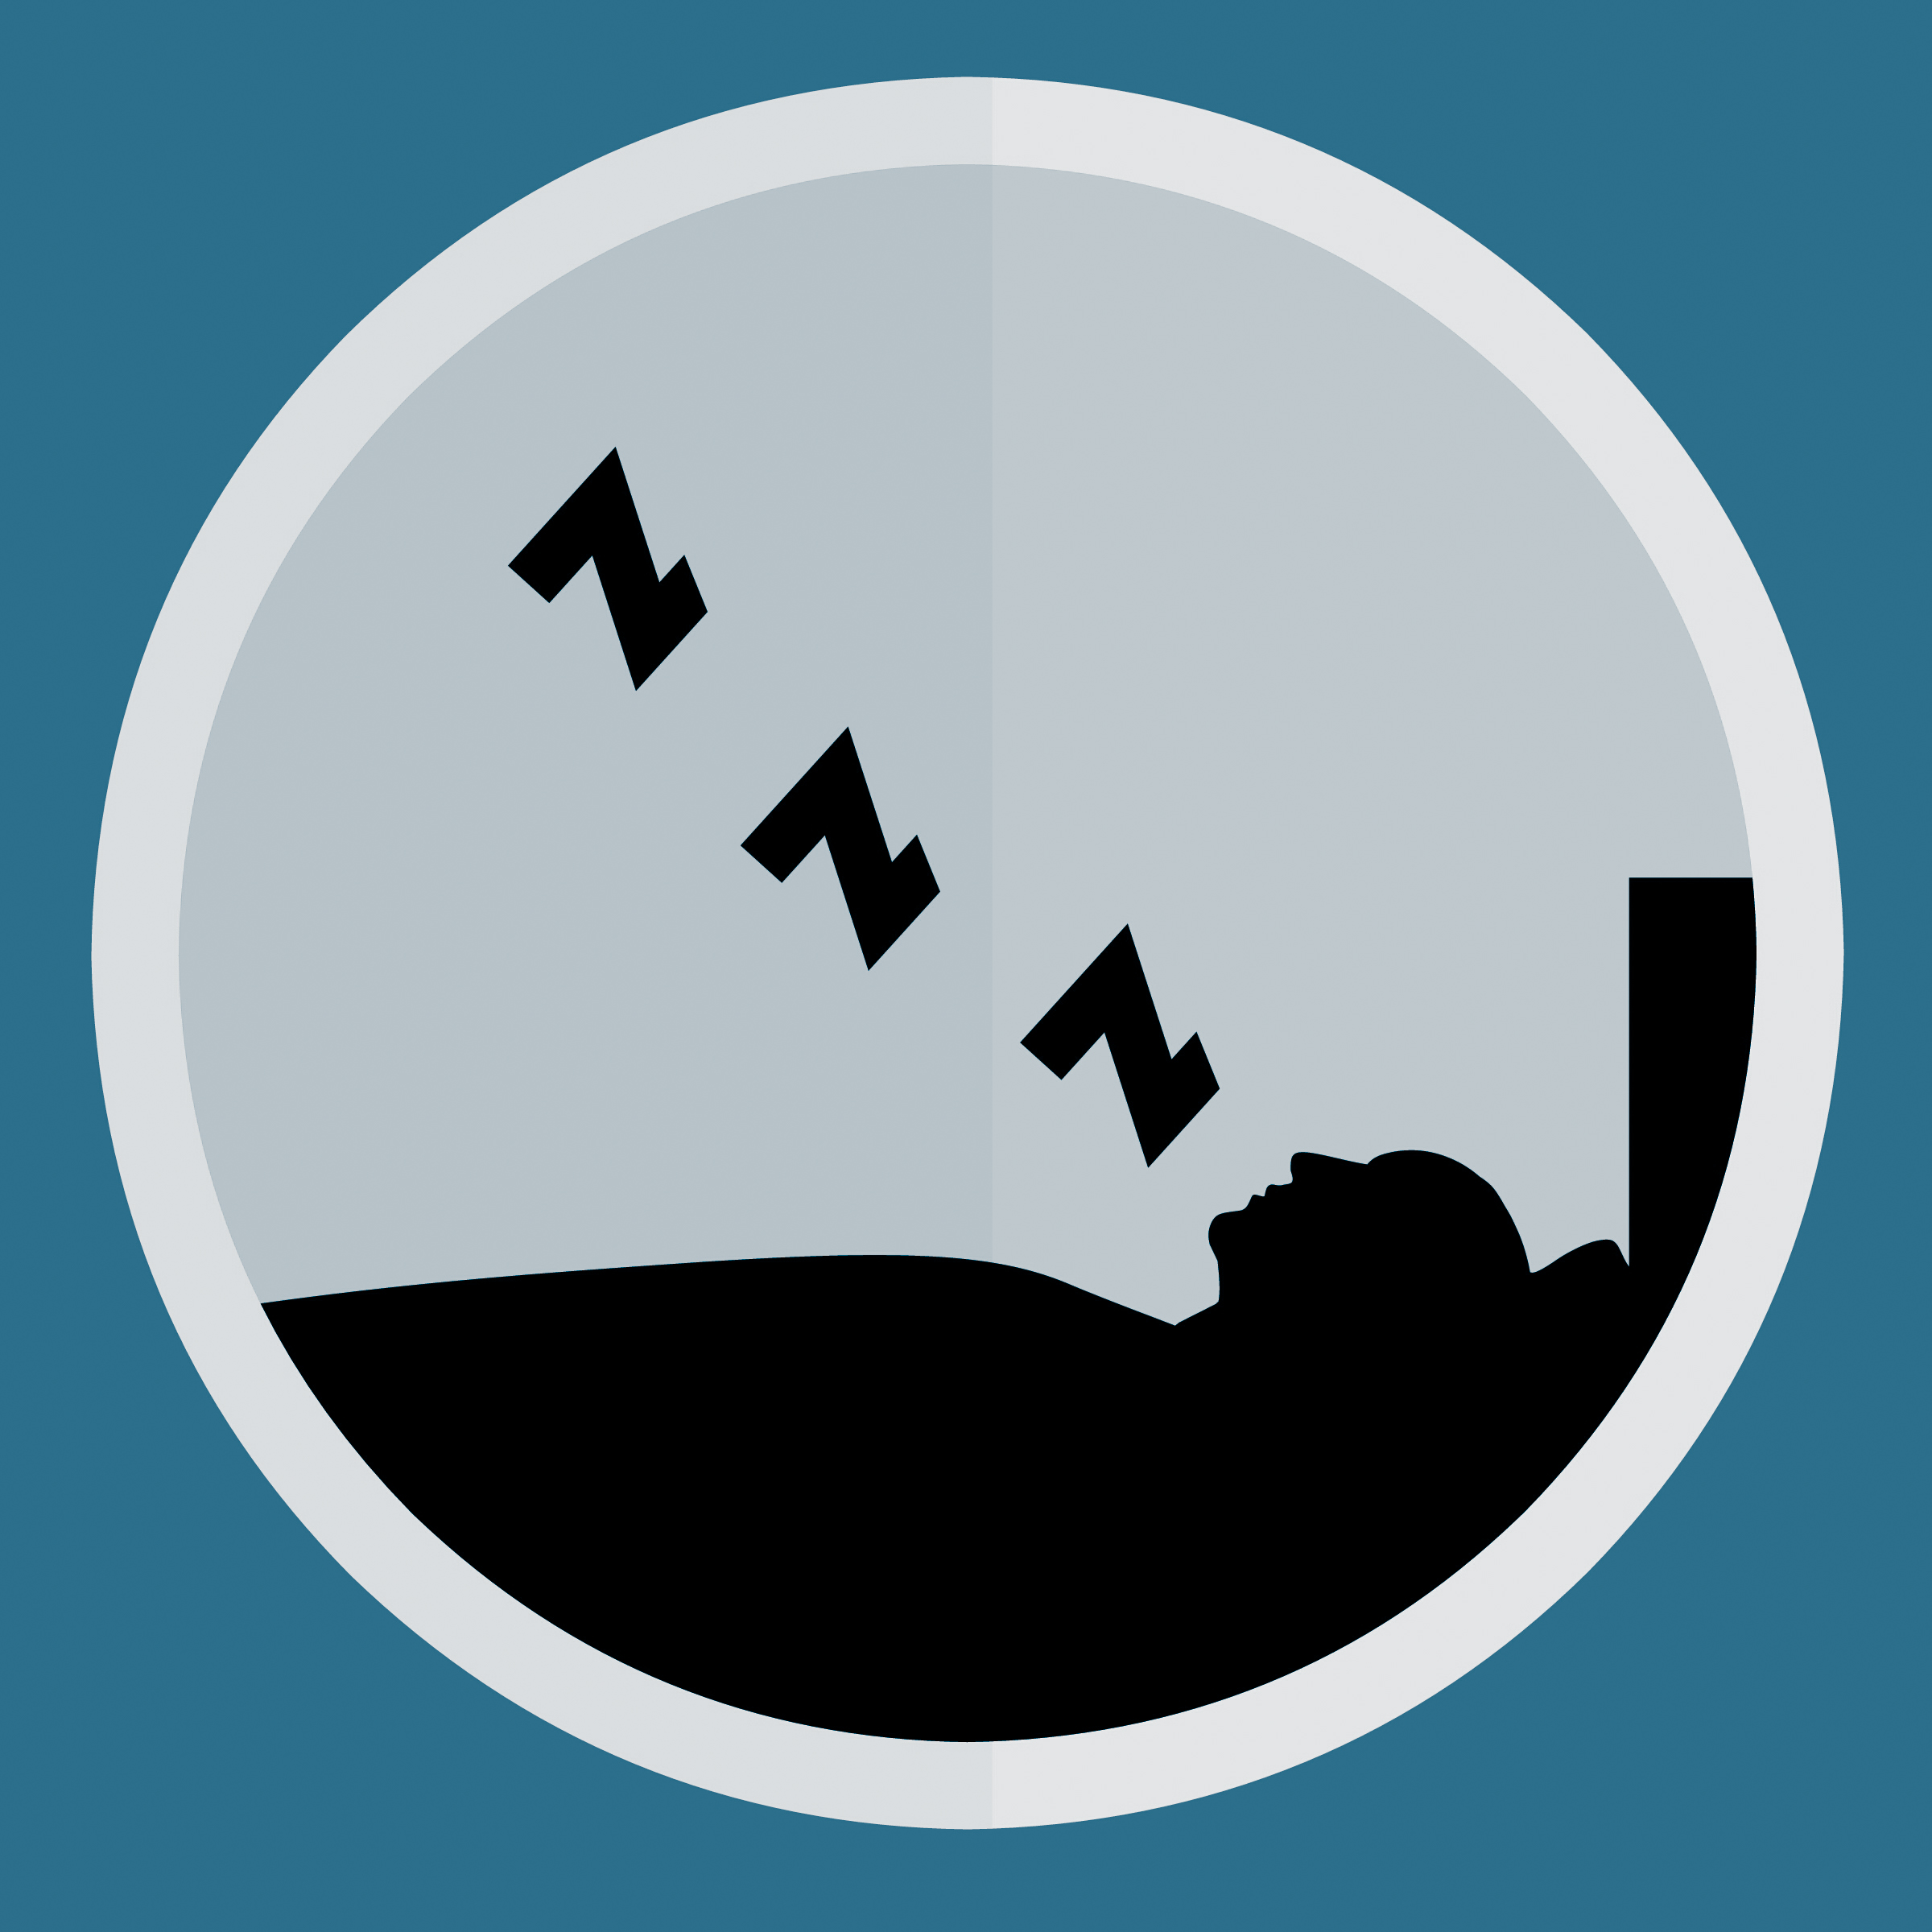
sleeping, bed, bedtime, icon, dream, human, design, button, isolated, night, pictogram, relax, rest, resting, sleep, symbol, sign, man, home, weekend, font, sky, circle, brand, logo, silhouette, computer wallpaper